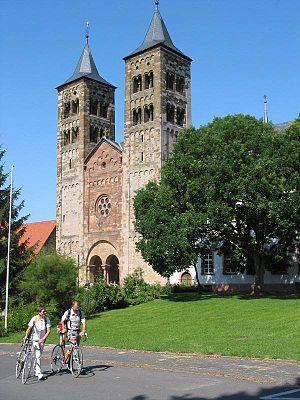
Niddatal est une municipalité allemande située dans le land de la Hesse et l'arrondissement de Wetterau.